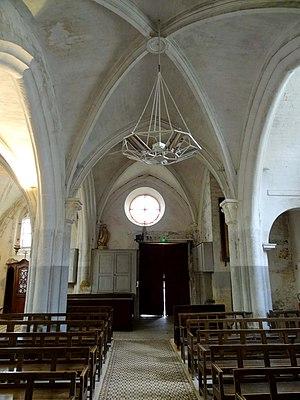
Intérieur de l'église - voir titre.
L'église Saint-Germain-d'Auxerre est une église catholique paroissiale située à Boury-en-Vexin, dans le département de l'Oise, en France. Fondée au début du XIIᵉ siècle par le seigneur local, elle se présente comme un édifice composite, mais d'un plan rectangulaire assez simple et d'un unique niveau d'élévation, de six travées de long et de trois travées de large. Les deux travées de chœur du début du XIIᵉ siècle constituent la partie la plus ancienne. Légèrement plus récents sont la croisée du transept, en même temps base du clocher, et le croisillon sud, du second quart du XIIᵉ siècle. Ces quatre travées sont de style gothique, mais les fenêtres ont été refaites à la période flamboyante, et les voûtes du chœur ont été reprises en sous-œuvre à la Renaissance. Du fait de deux importantes campagnes de reconstruction au second quart et à la fin du XVIᵉ siècle, l'architecture flamboyante et Renaissance règne sur les autres parties de l'église et les deux élévations extérieures visibles depuis la voie publique, à l'exception du bas-côté nord de la nef, qui ne date que de la fin de l'Ancien Régime, et est voûté de curieuse manière par des voûtes en berceau perpendiculaires à l'axe.